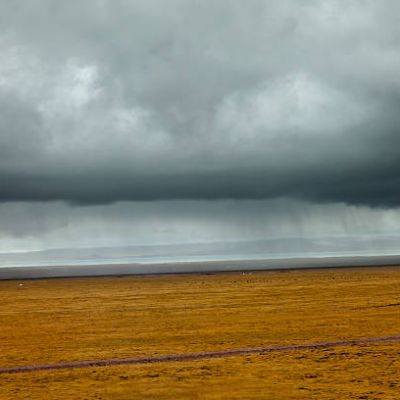
Cloud type: Nimbostratus (Ns)